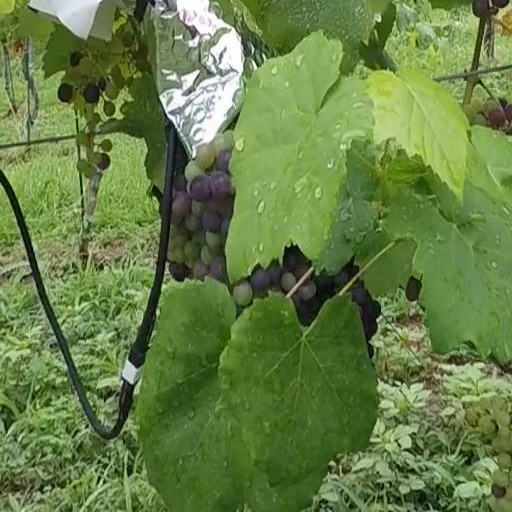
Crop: grape